Song–Xia wars

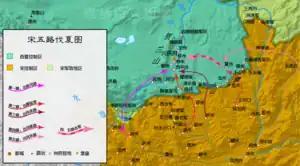
The five routes of the Song invasion of Western Xia (1081)

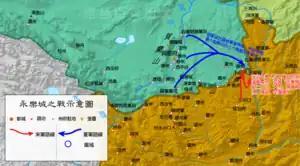
The Western Xia counterattack in 1082

In 1081, the Song dynasty launched a five-pronged attack on the Western Xia. After initial victories, Song forces failed to take the capital of Xia, Xingqing, and remained on the defensive for the next three years. Xia counterattacks also experienced initial success before failing to take Lanzhou multiple times. In 1085, the war ended with the death of Emperor Shenzong of Song.